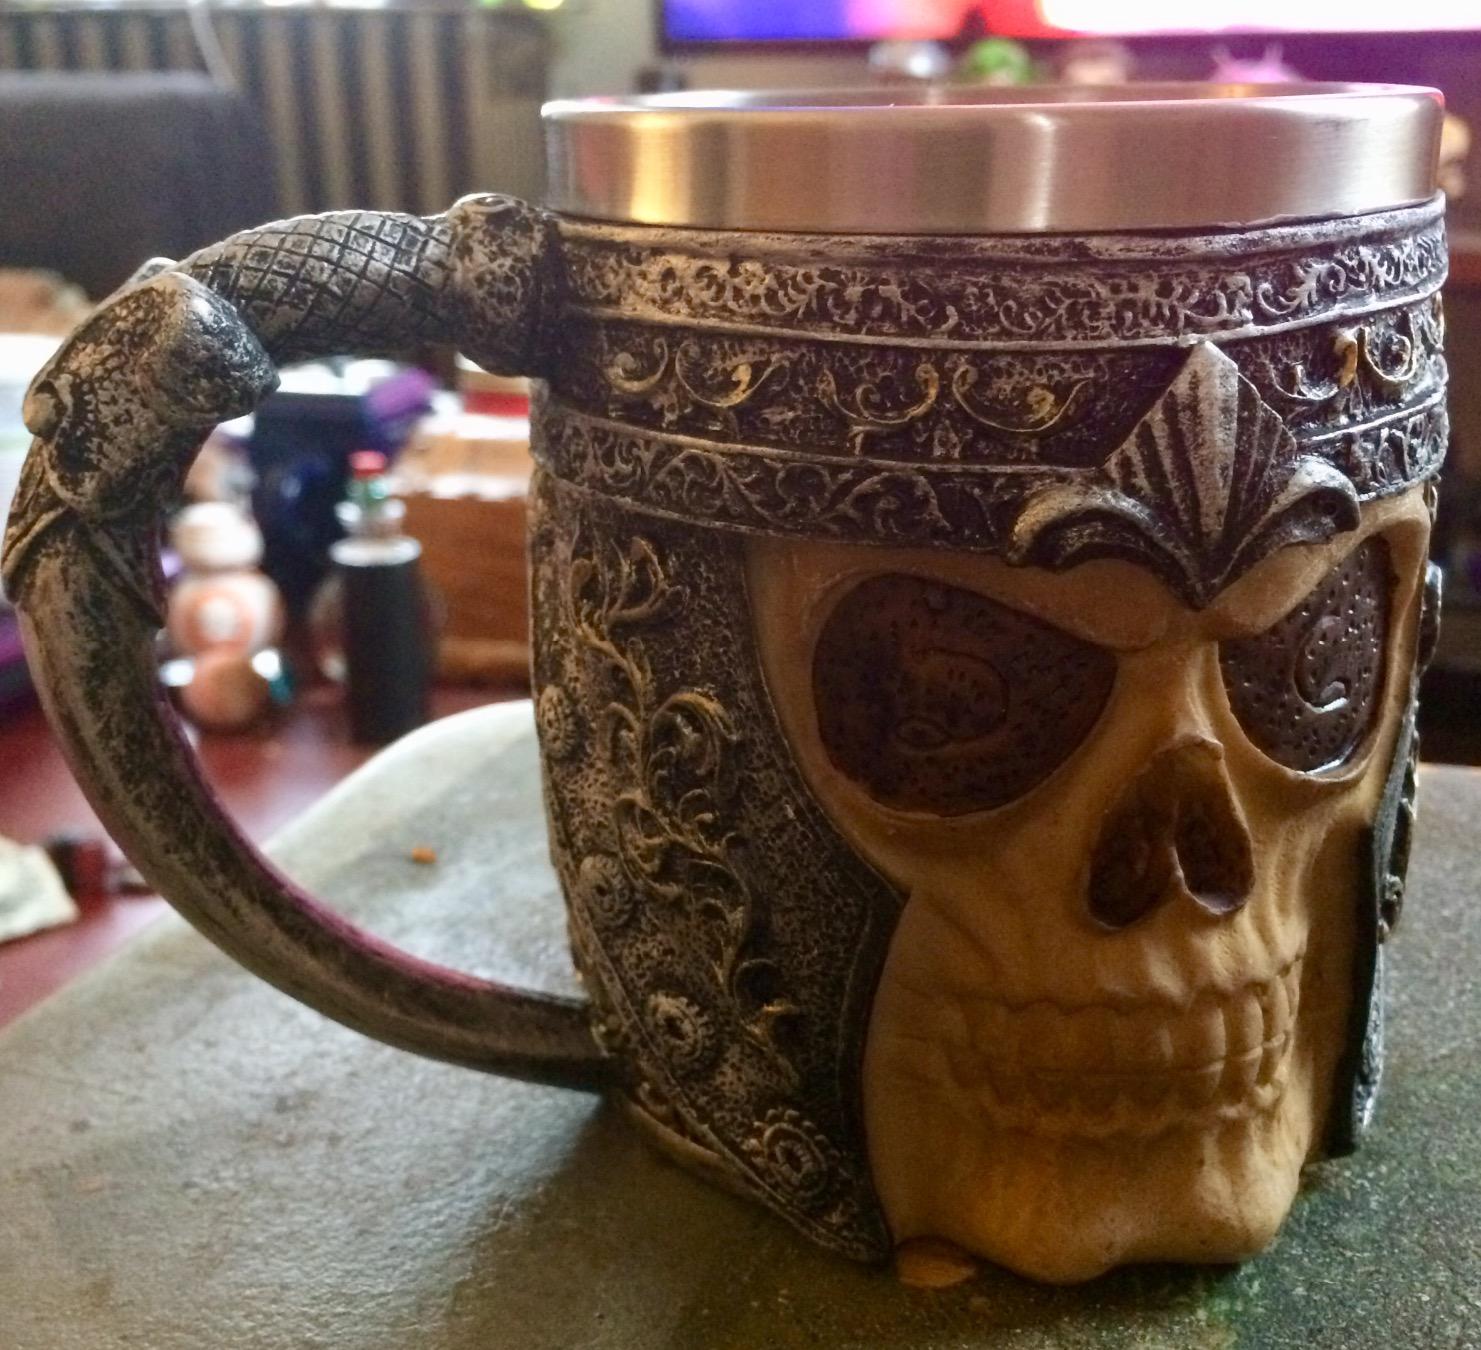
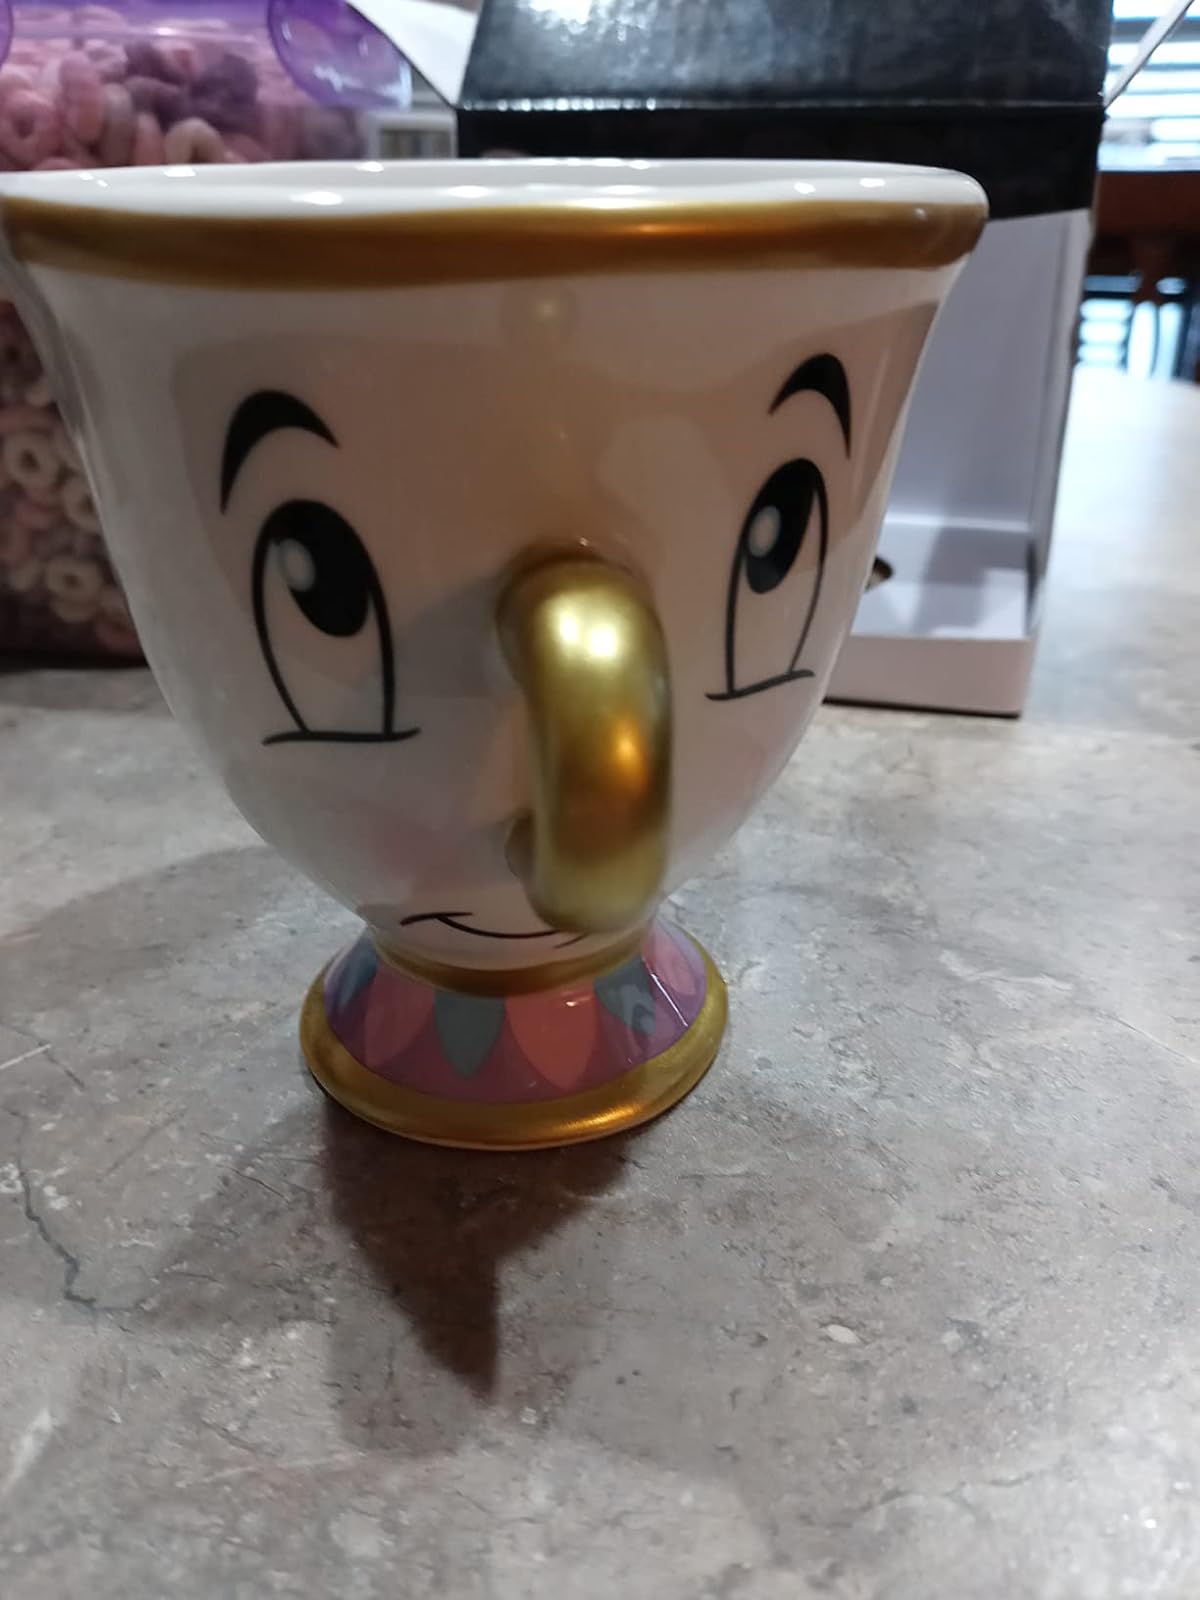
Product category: items_mug
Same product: no